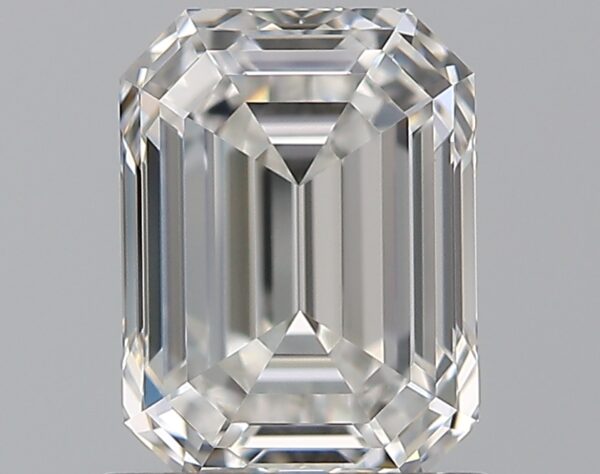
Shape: emerald
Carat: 1.03
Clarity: VVS1
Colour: F
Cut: EX
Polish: EX
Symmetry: EX
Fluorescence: M
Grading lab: GIA
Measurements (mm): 6.57 x 4.85 x 3.28